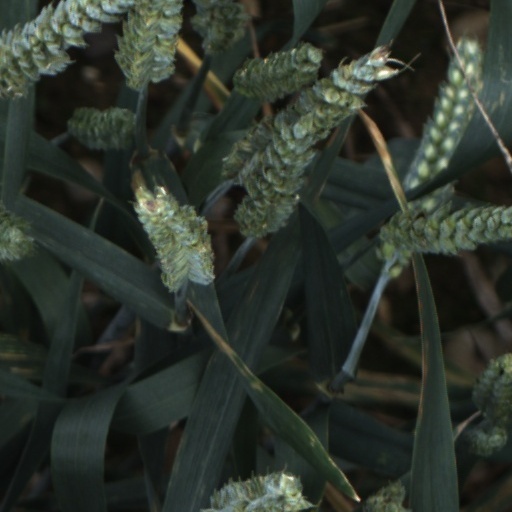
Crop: wheat